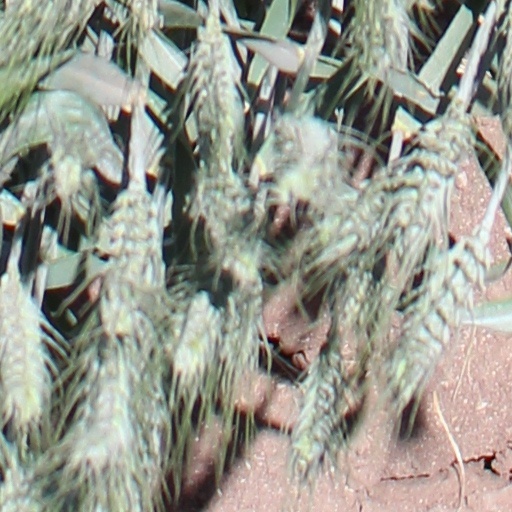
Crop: wheat